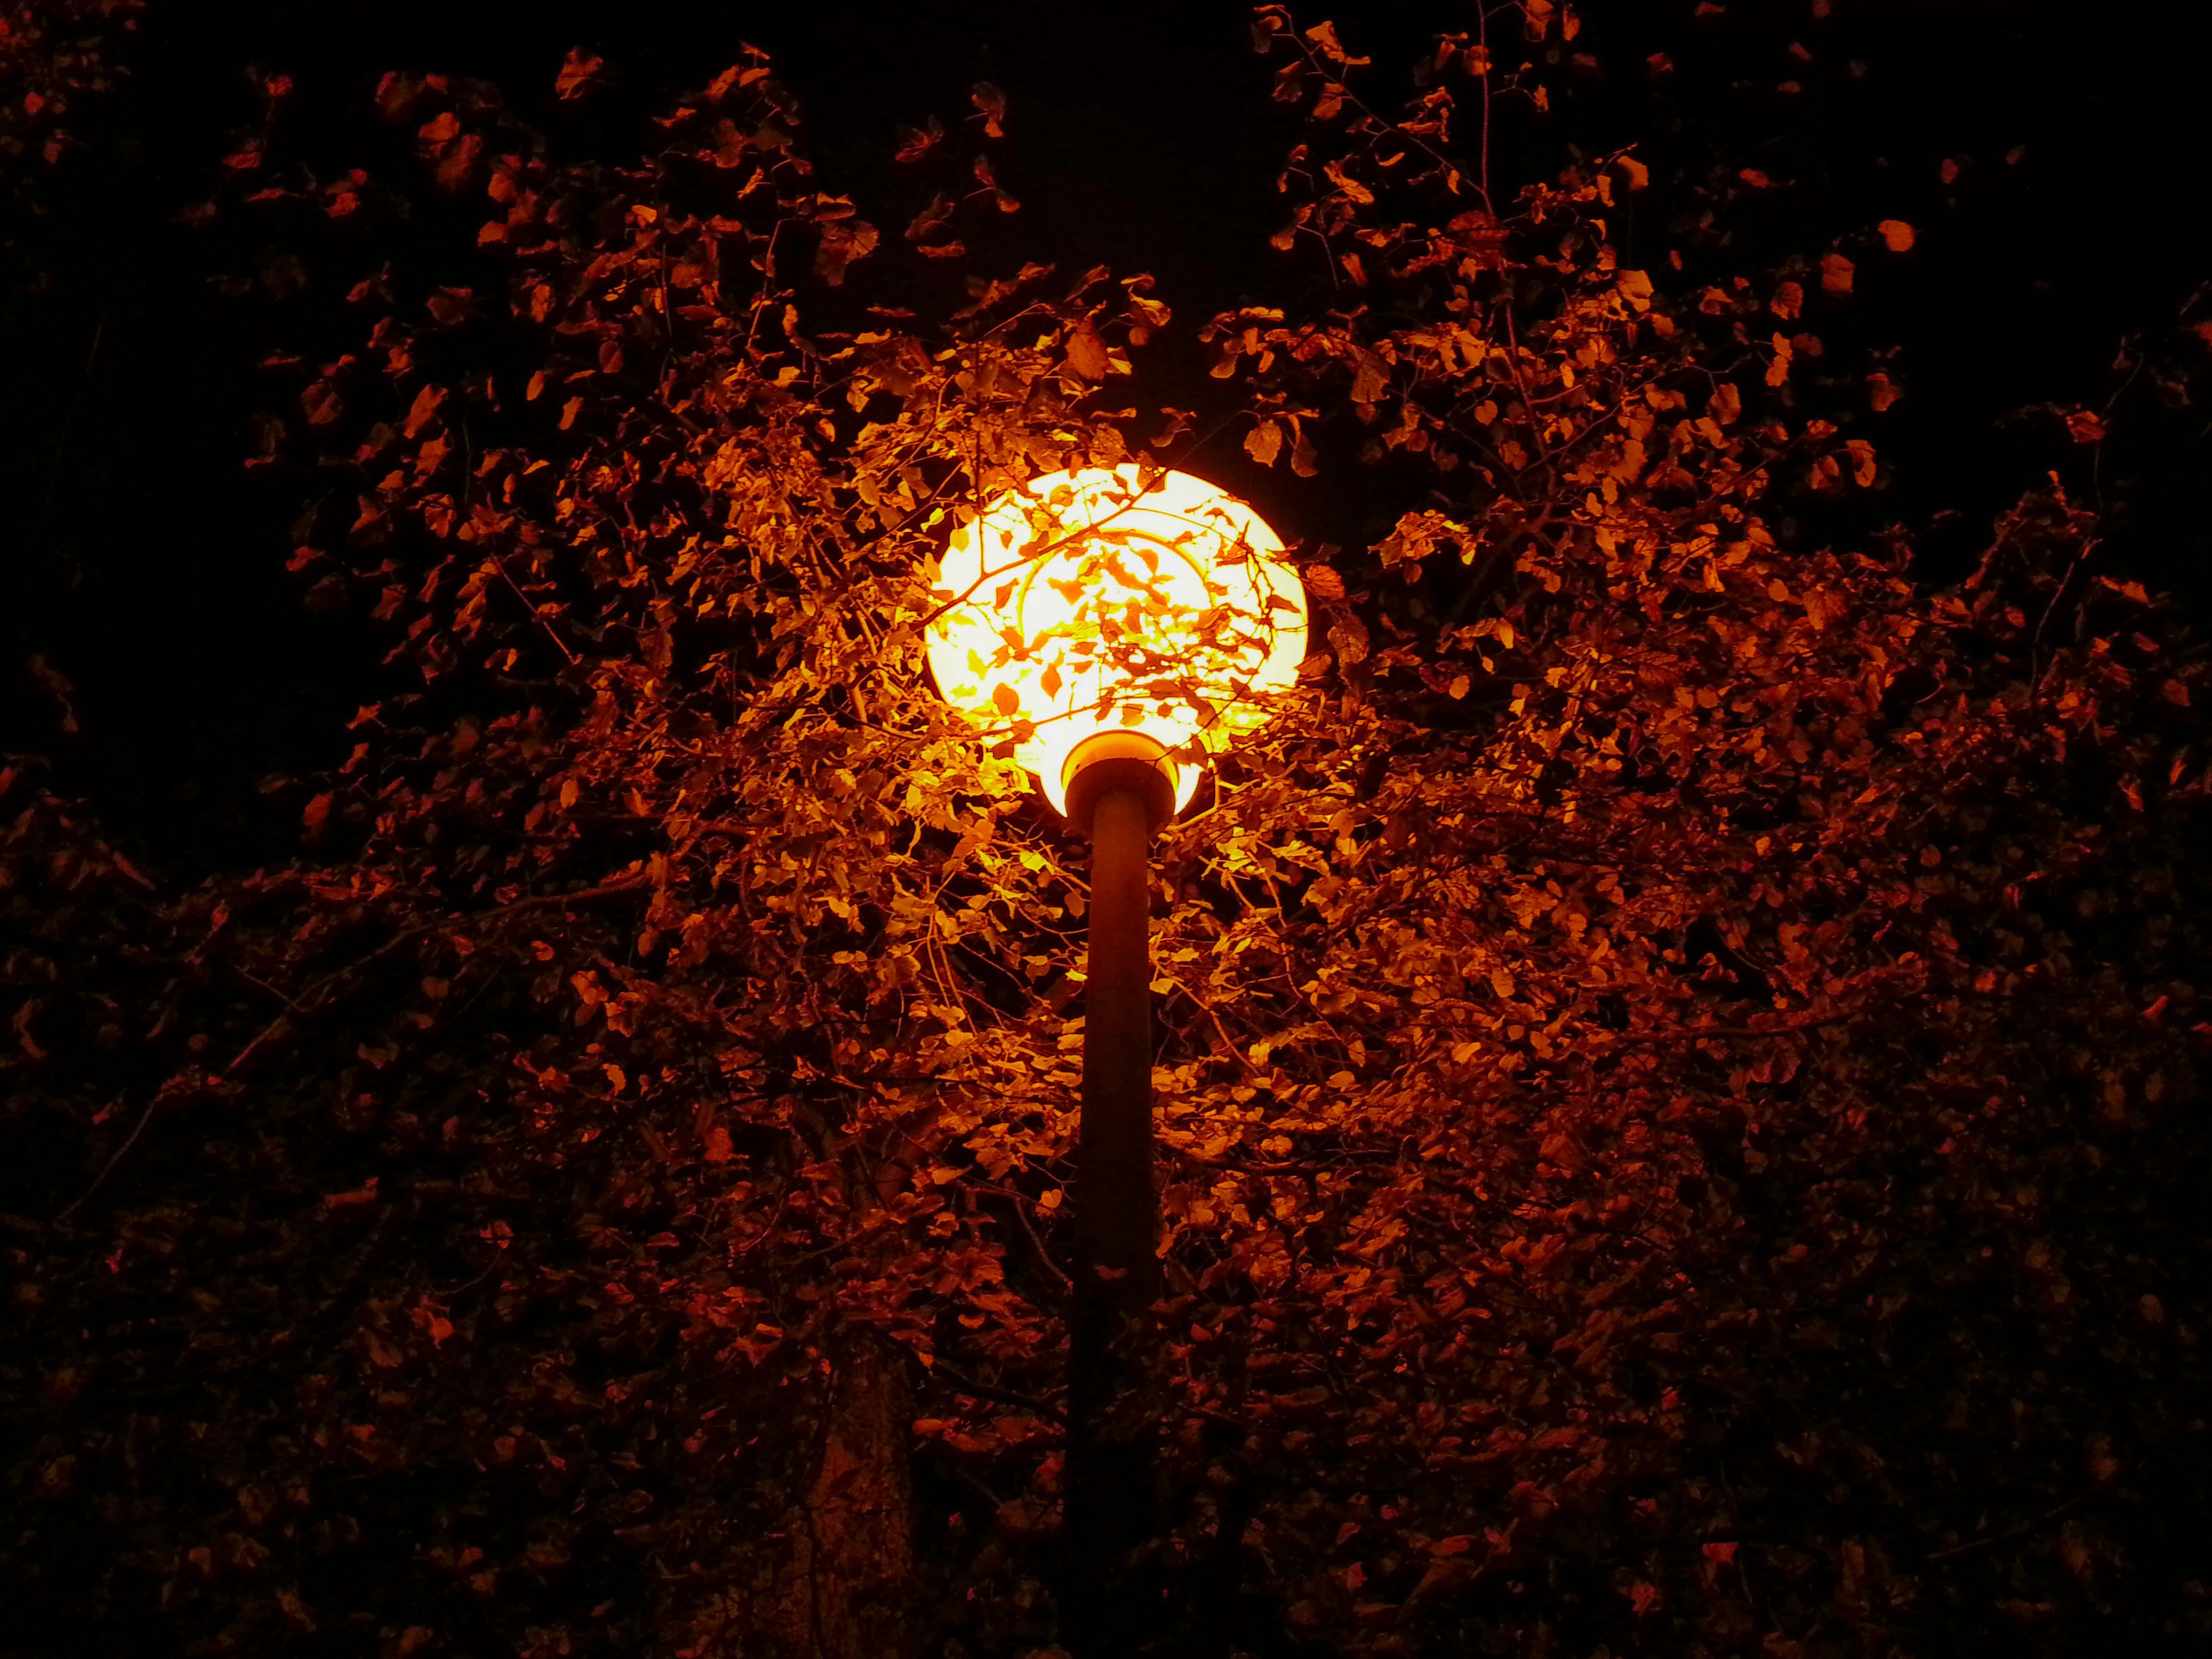
light, night, sunlight, sparkler, lantern, reflection, autumn, darkness, lighting, leaves, fall color, leaves in the autumn, fall leaves